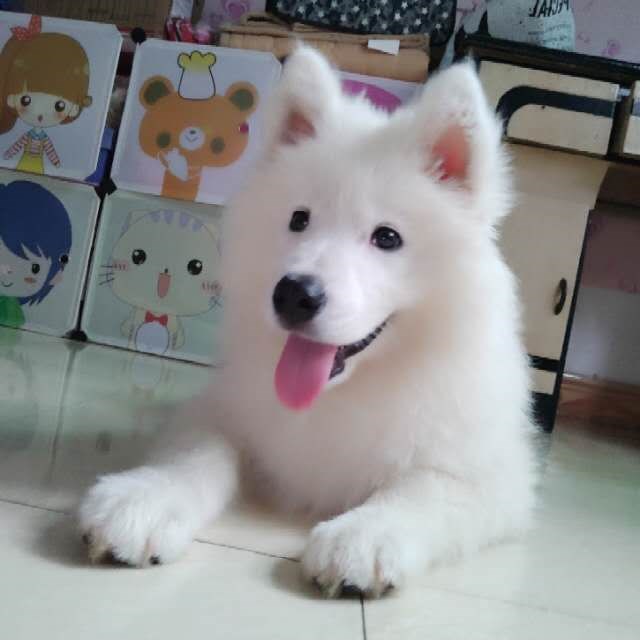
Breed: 2192-n000088-Samoyed